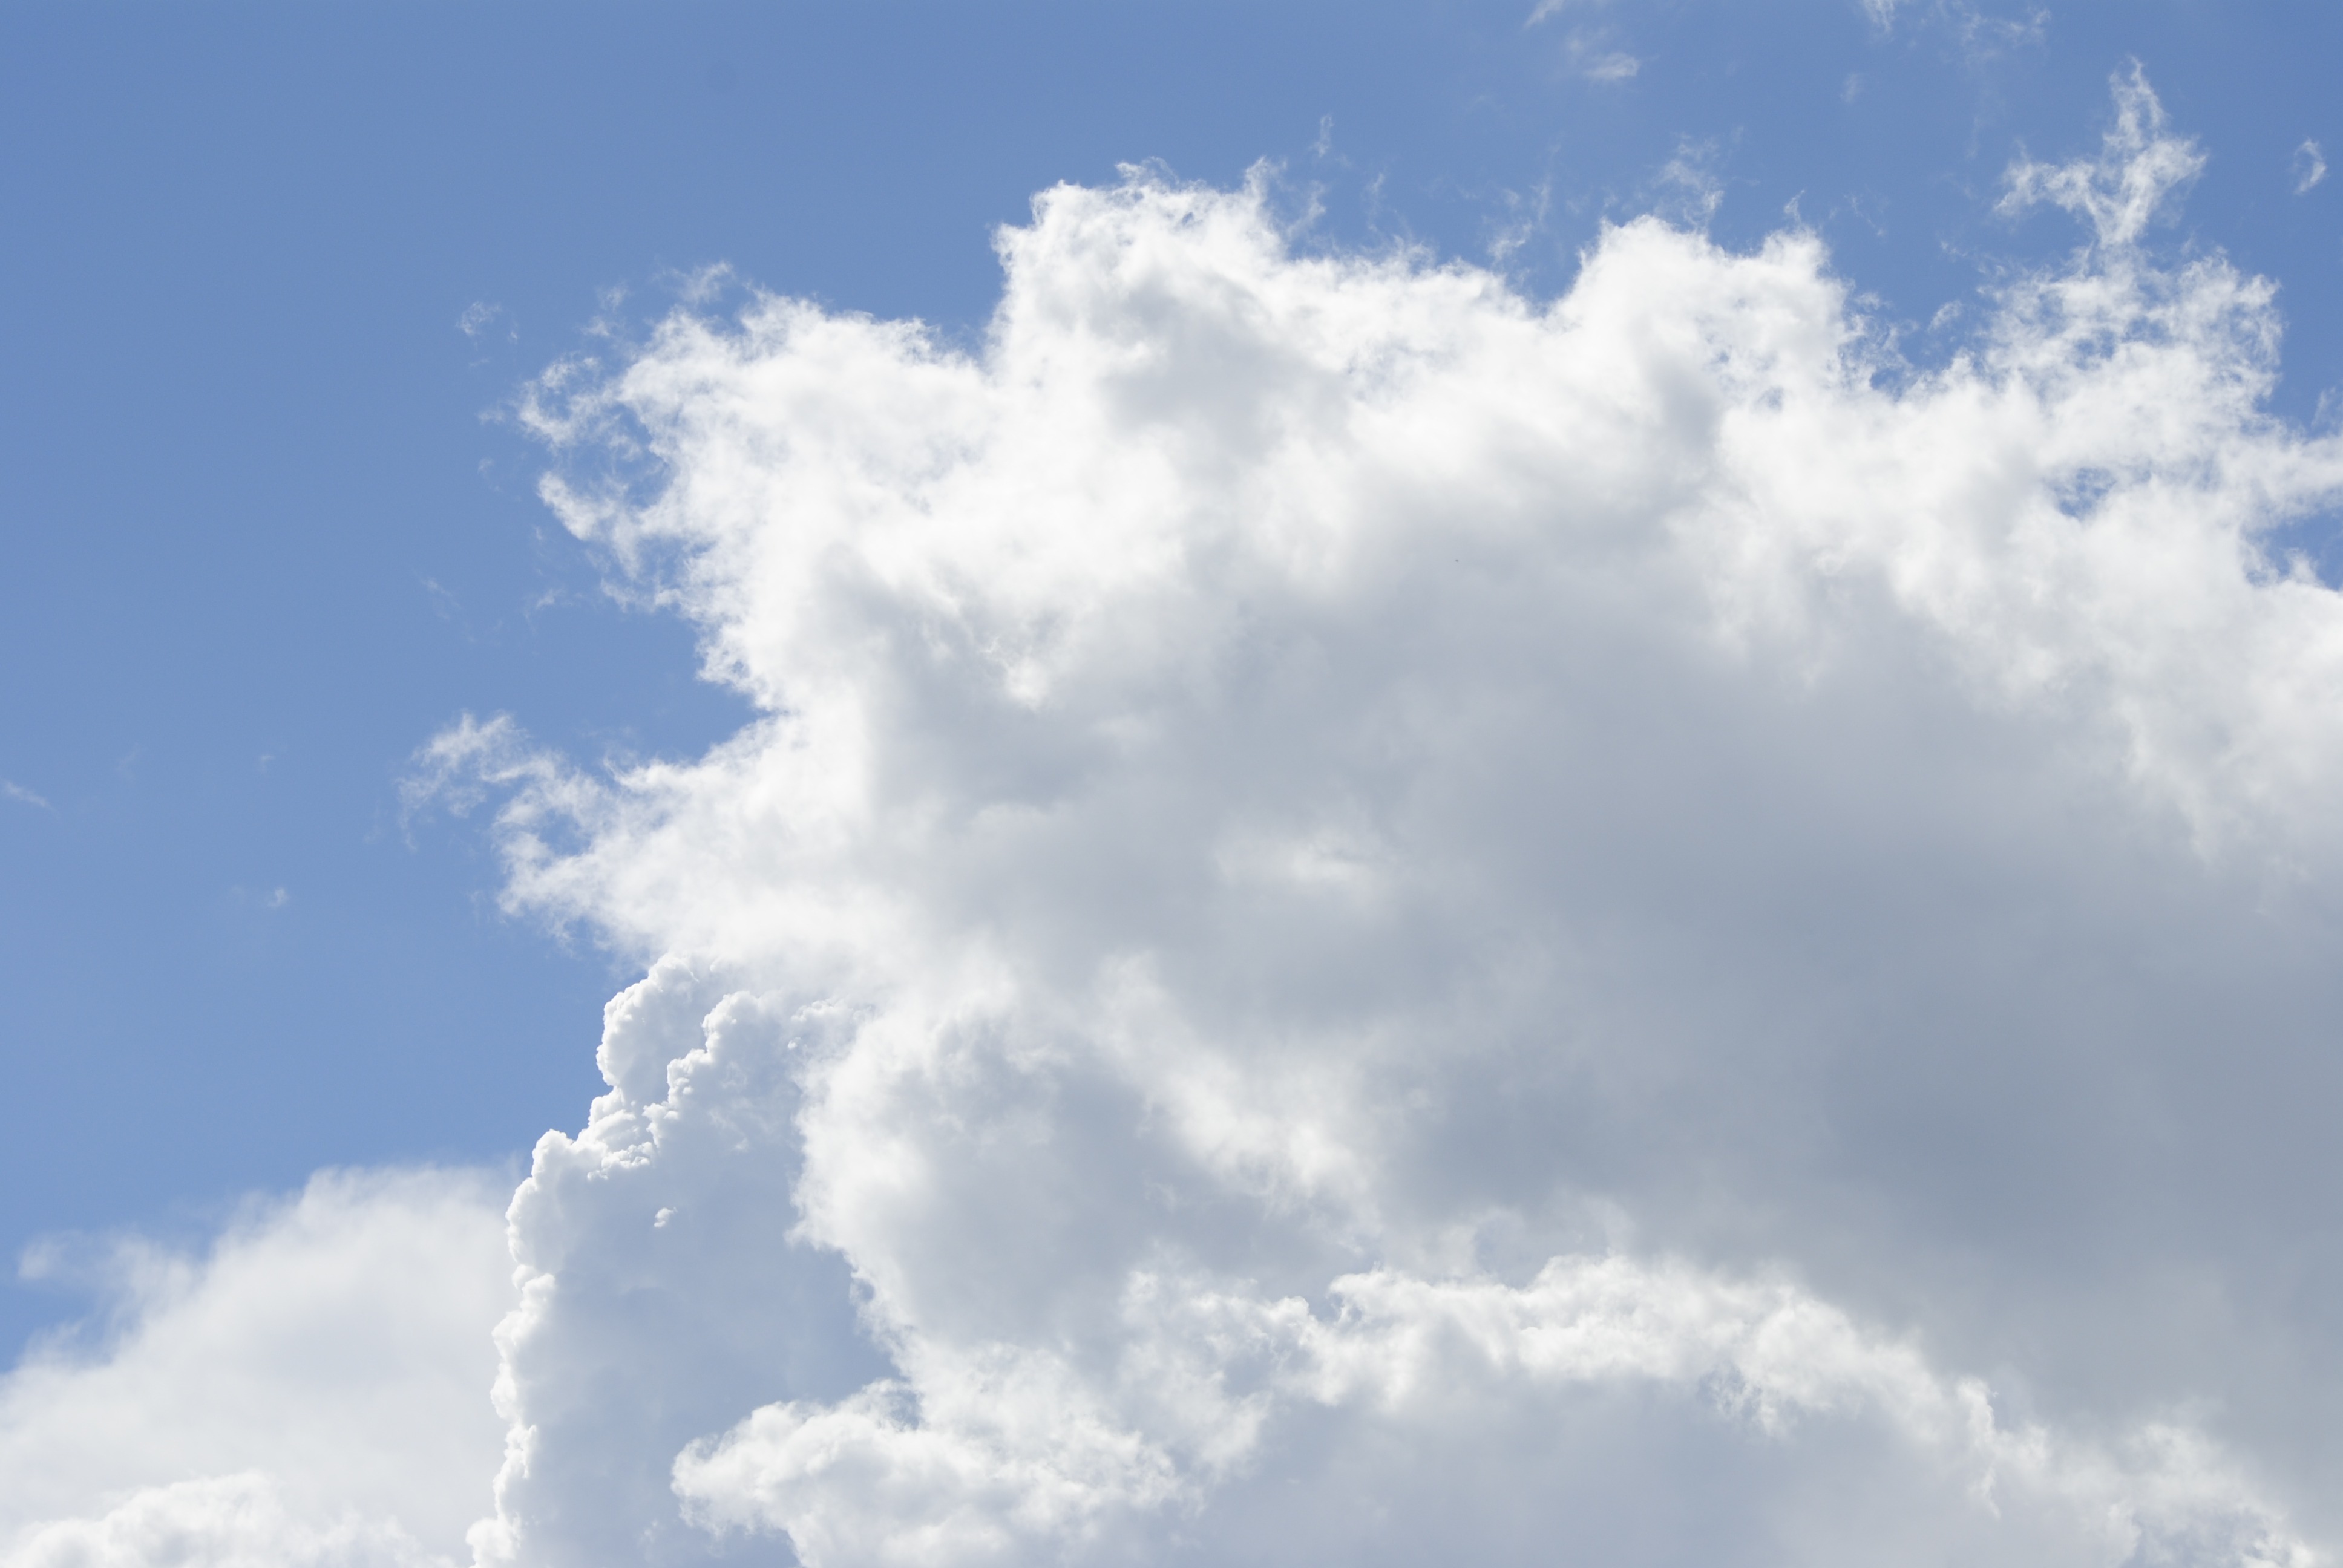
cloud, sky, white, sunlight, atmosphere, daytime, cumulus, blue, meteorological phenomenon, atmosphere of earth